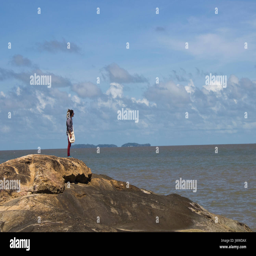
a man standing on a rock on the background of islands